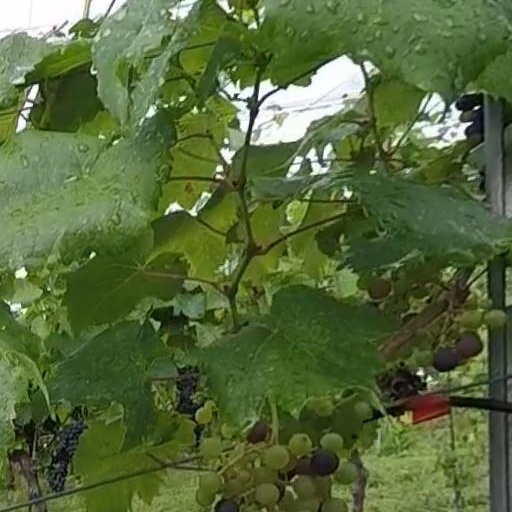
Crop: grape